Frank Ney

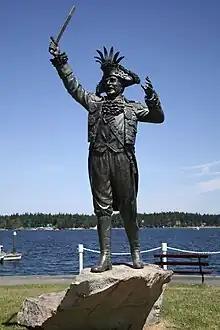
Statue of Frank Ney in Nanaimo.

Frank James Ney (May 12, 1918 – November 24, 1992) was a mayor of Nanaimo, British Columbia, Canada, serving for twenty-one years. Ney also served a term as a member of the Legislative Assembly of British Columbia. He was known for his outgoing personality, his habit of attending civic events and dressing up like a pirate for the appearances, and playing a central role in initiating the bathtub races across Georgia Strait from Nanaimo to Vancouver. He was an active skier, swimmer, figure skater and boater. During the 1950/1951 season he was President of the Nanaimo Figure Skating Club.